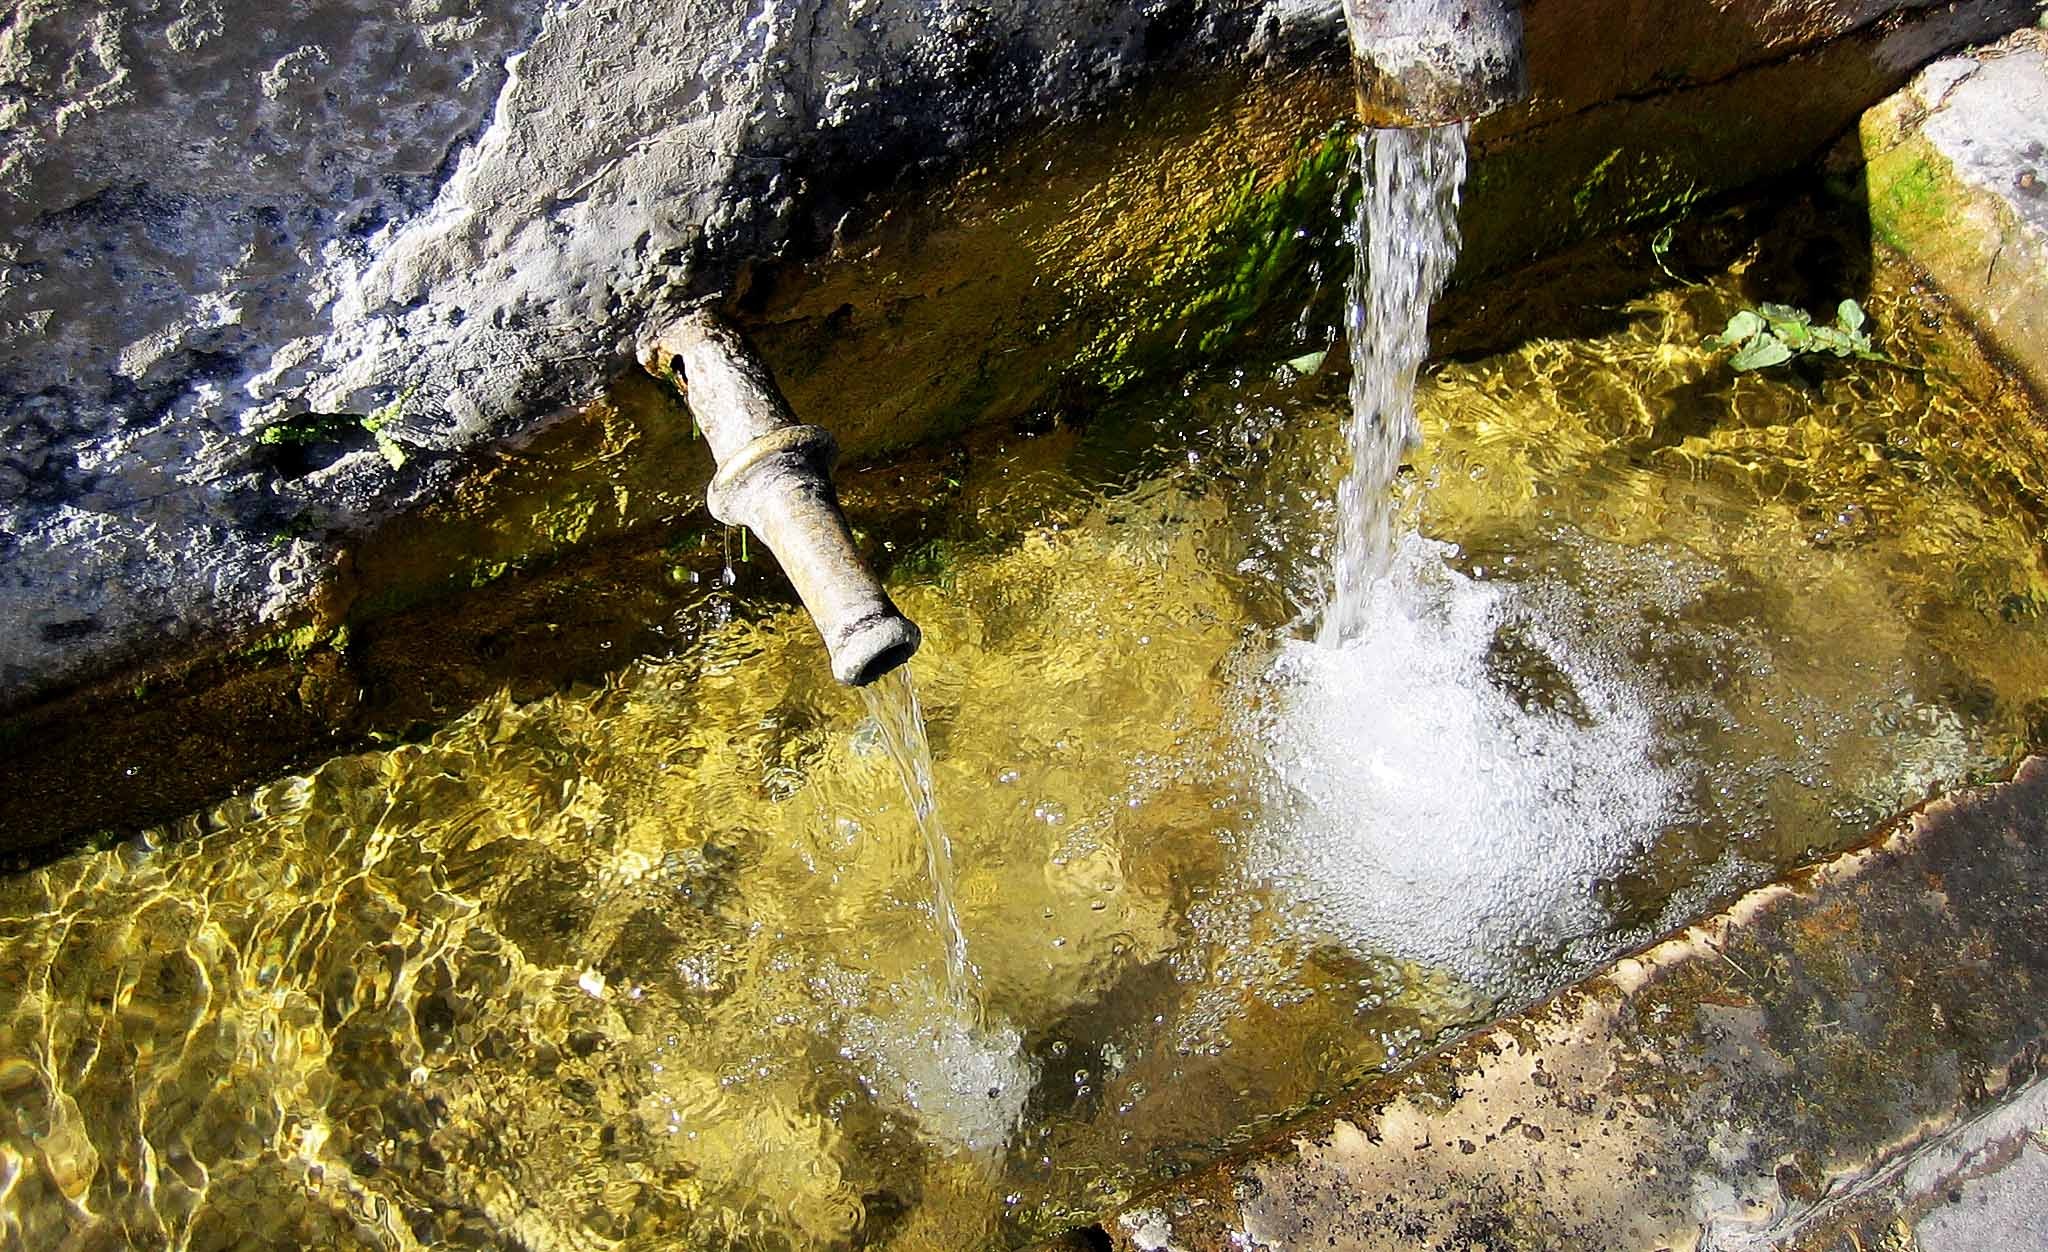
water, rock, liquid, adventure, wet, formation, ripple, stream, flowing, splash, smooth, splashing, falling, transparent, fountain, water feature, fluid